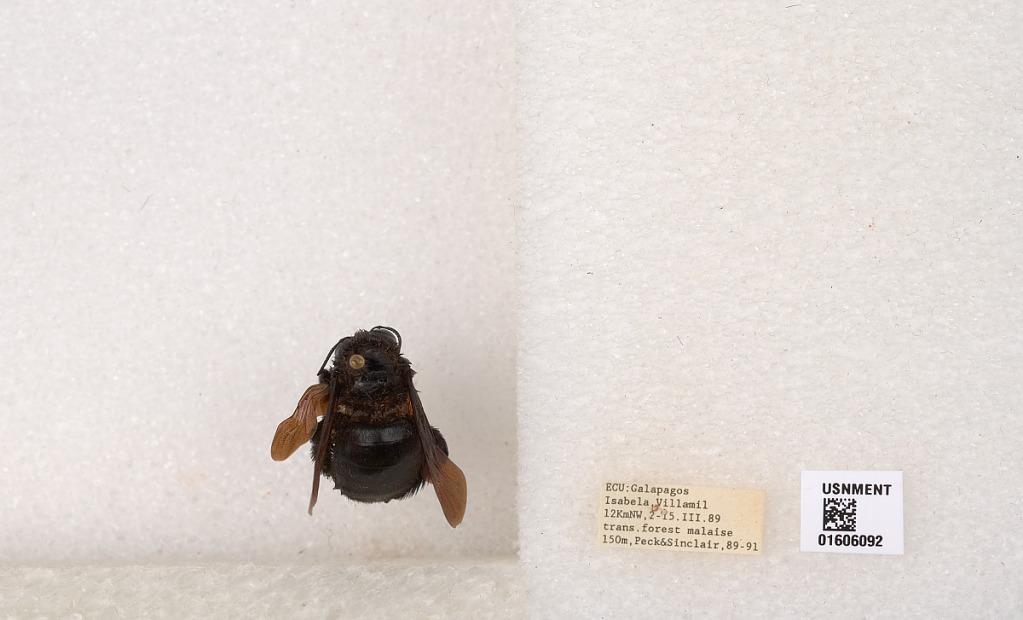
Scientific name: Xylocopa (Neoxylocopa) darwini Cockerell
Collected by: Peck & Sinclair
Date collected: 1989-3-2
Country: Ecuador
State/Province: Galapagos
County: Isabela
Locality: Isabela, Villamil 12KmNW
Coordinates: -0.869942, -91.0384